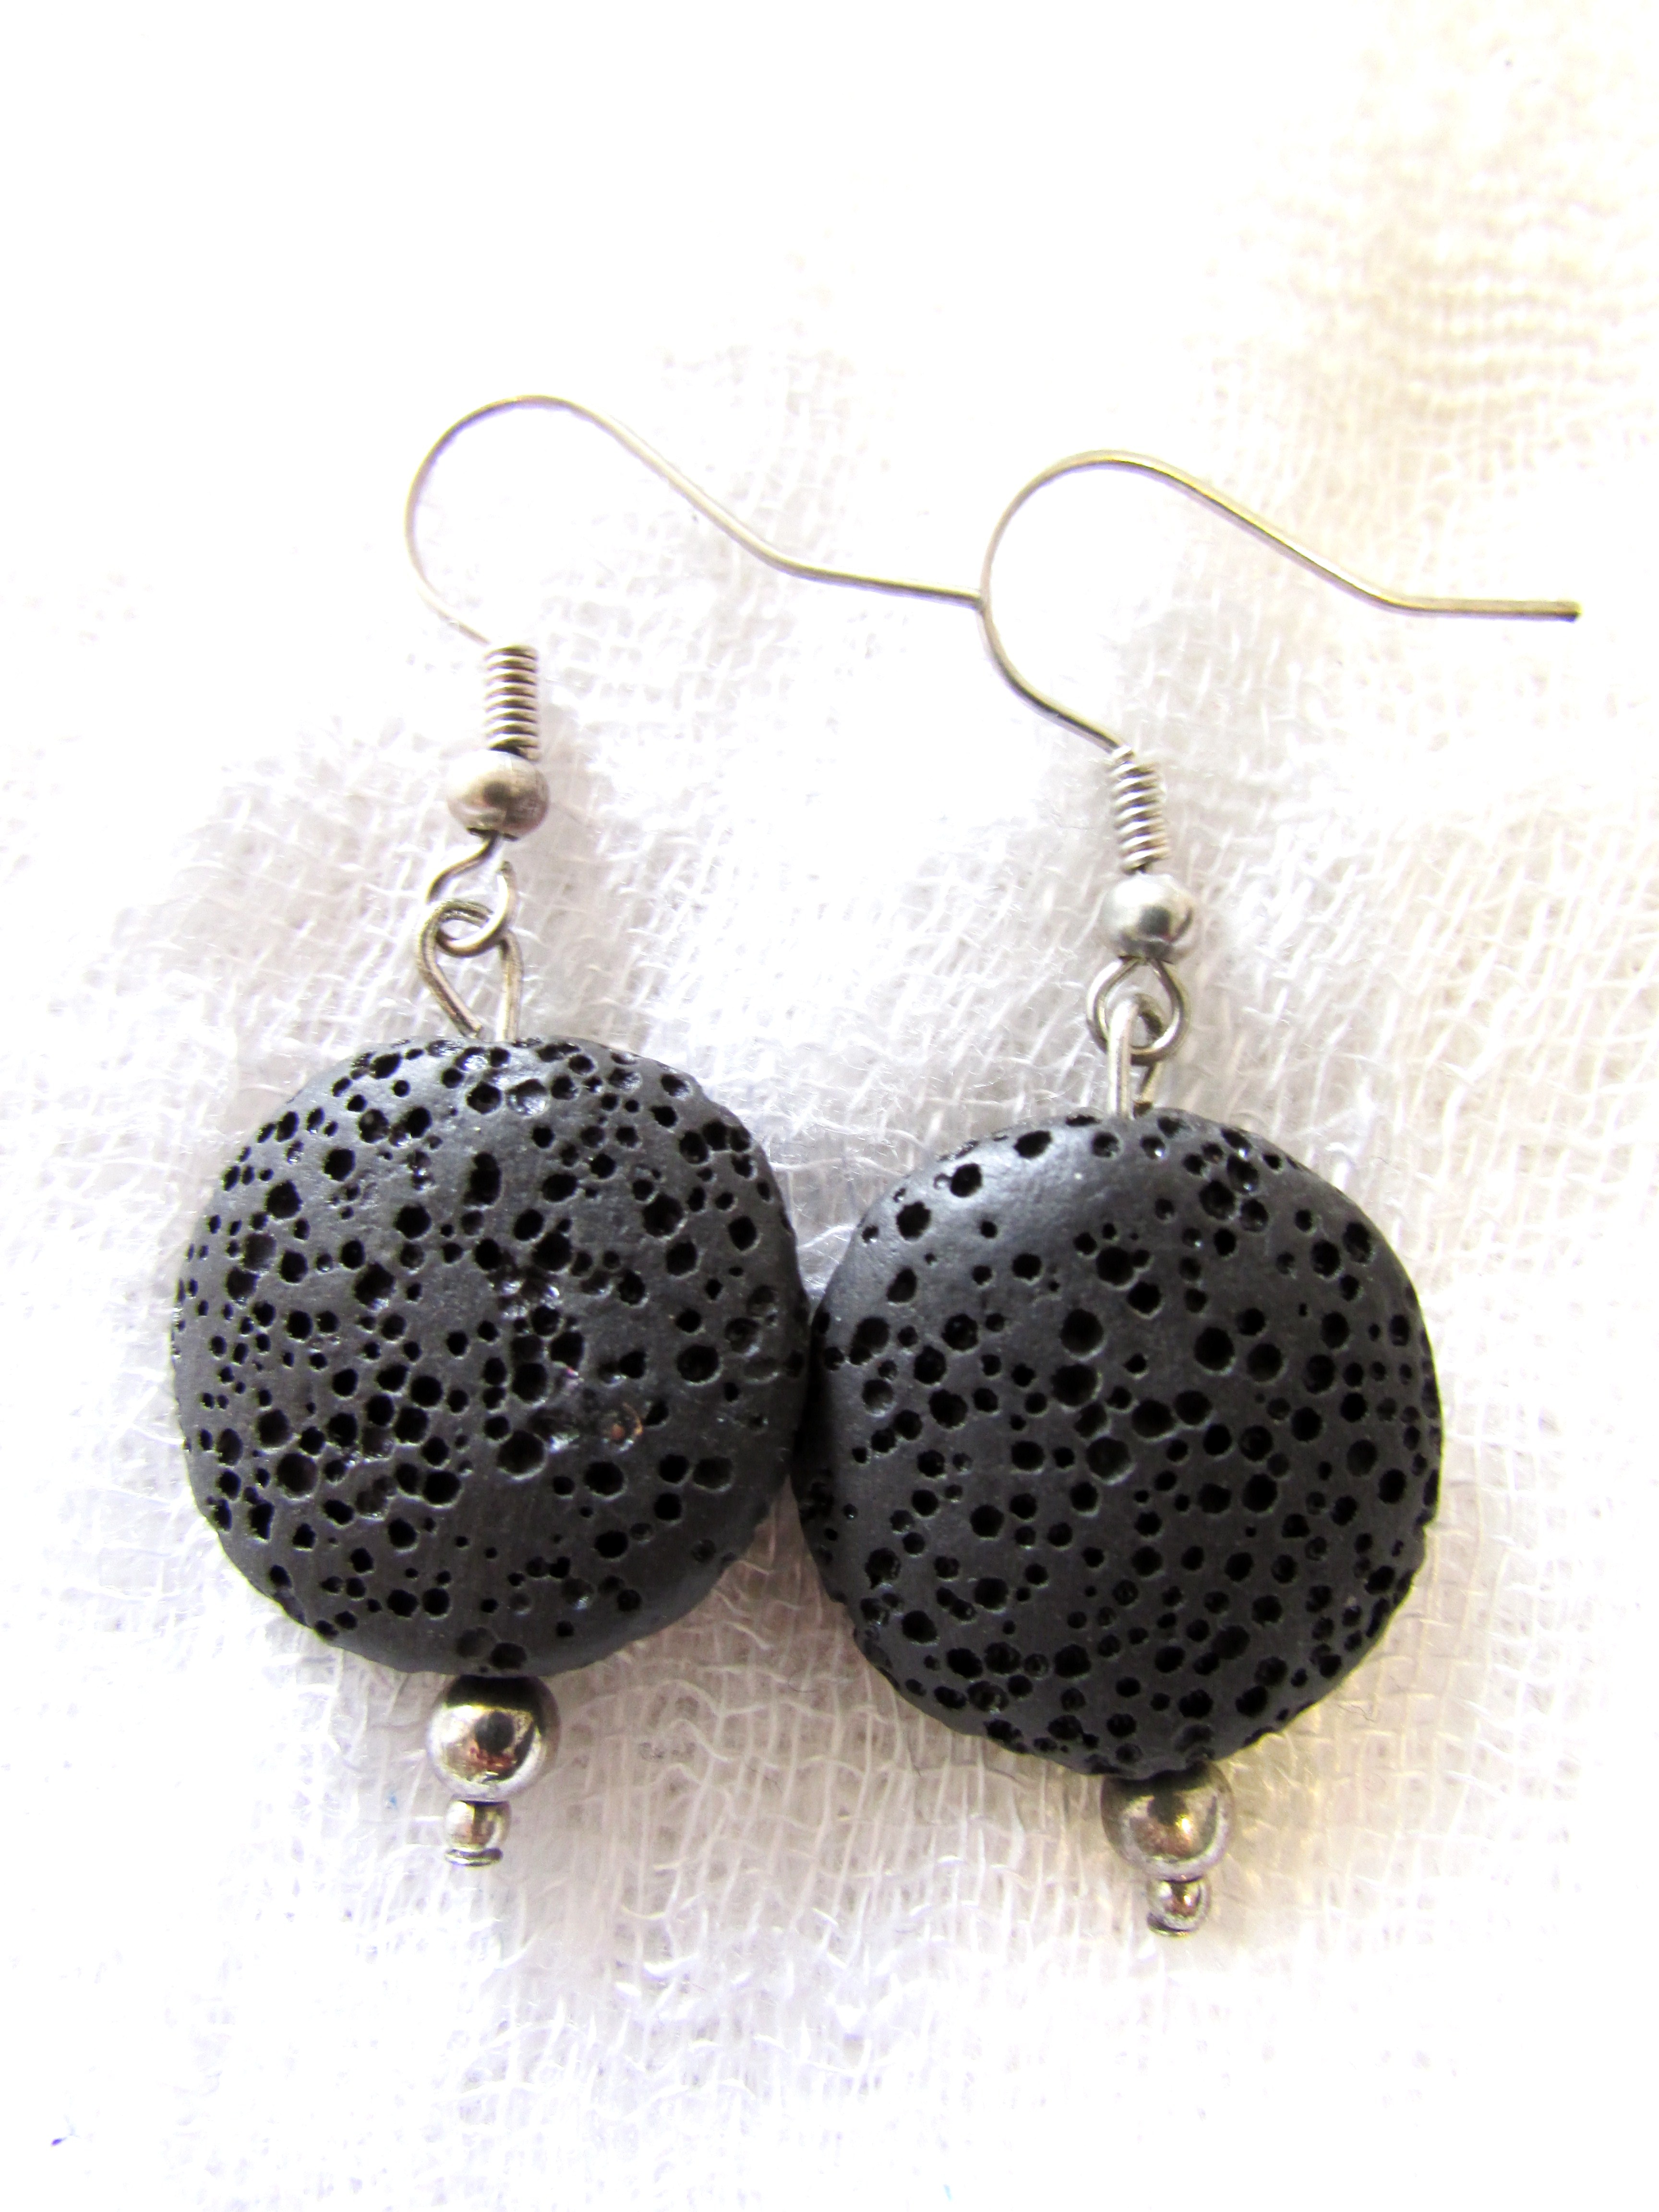
stone, bead, jewellery, jewel, silver, earrings, nice, pendant, locket, fashion accessory